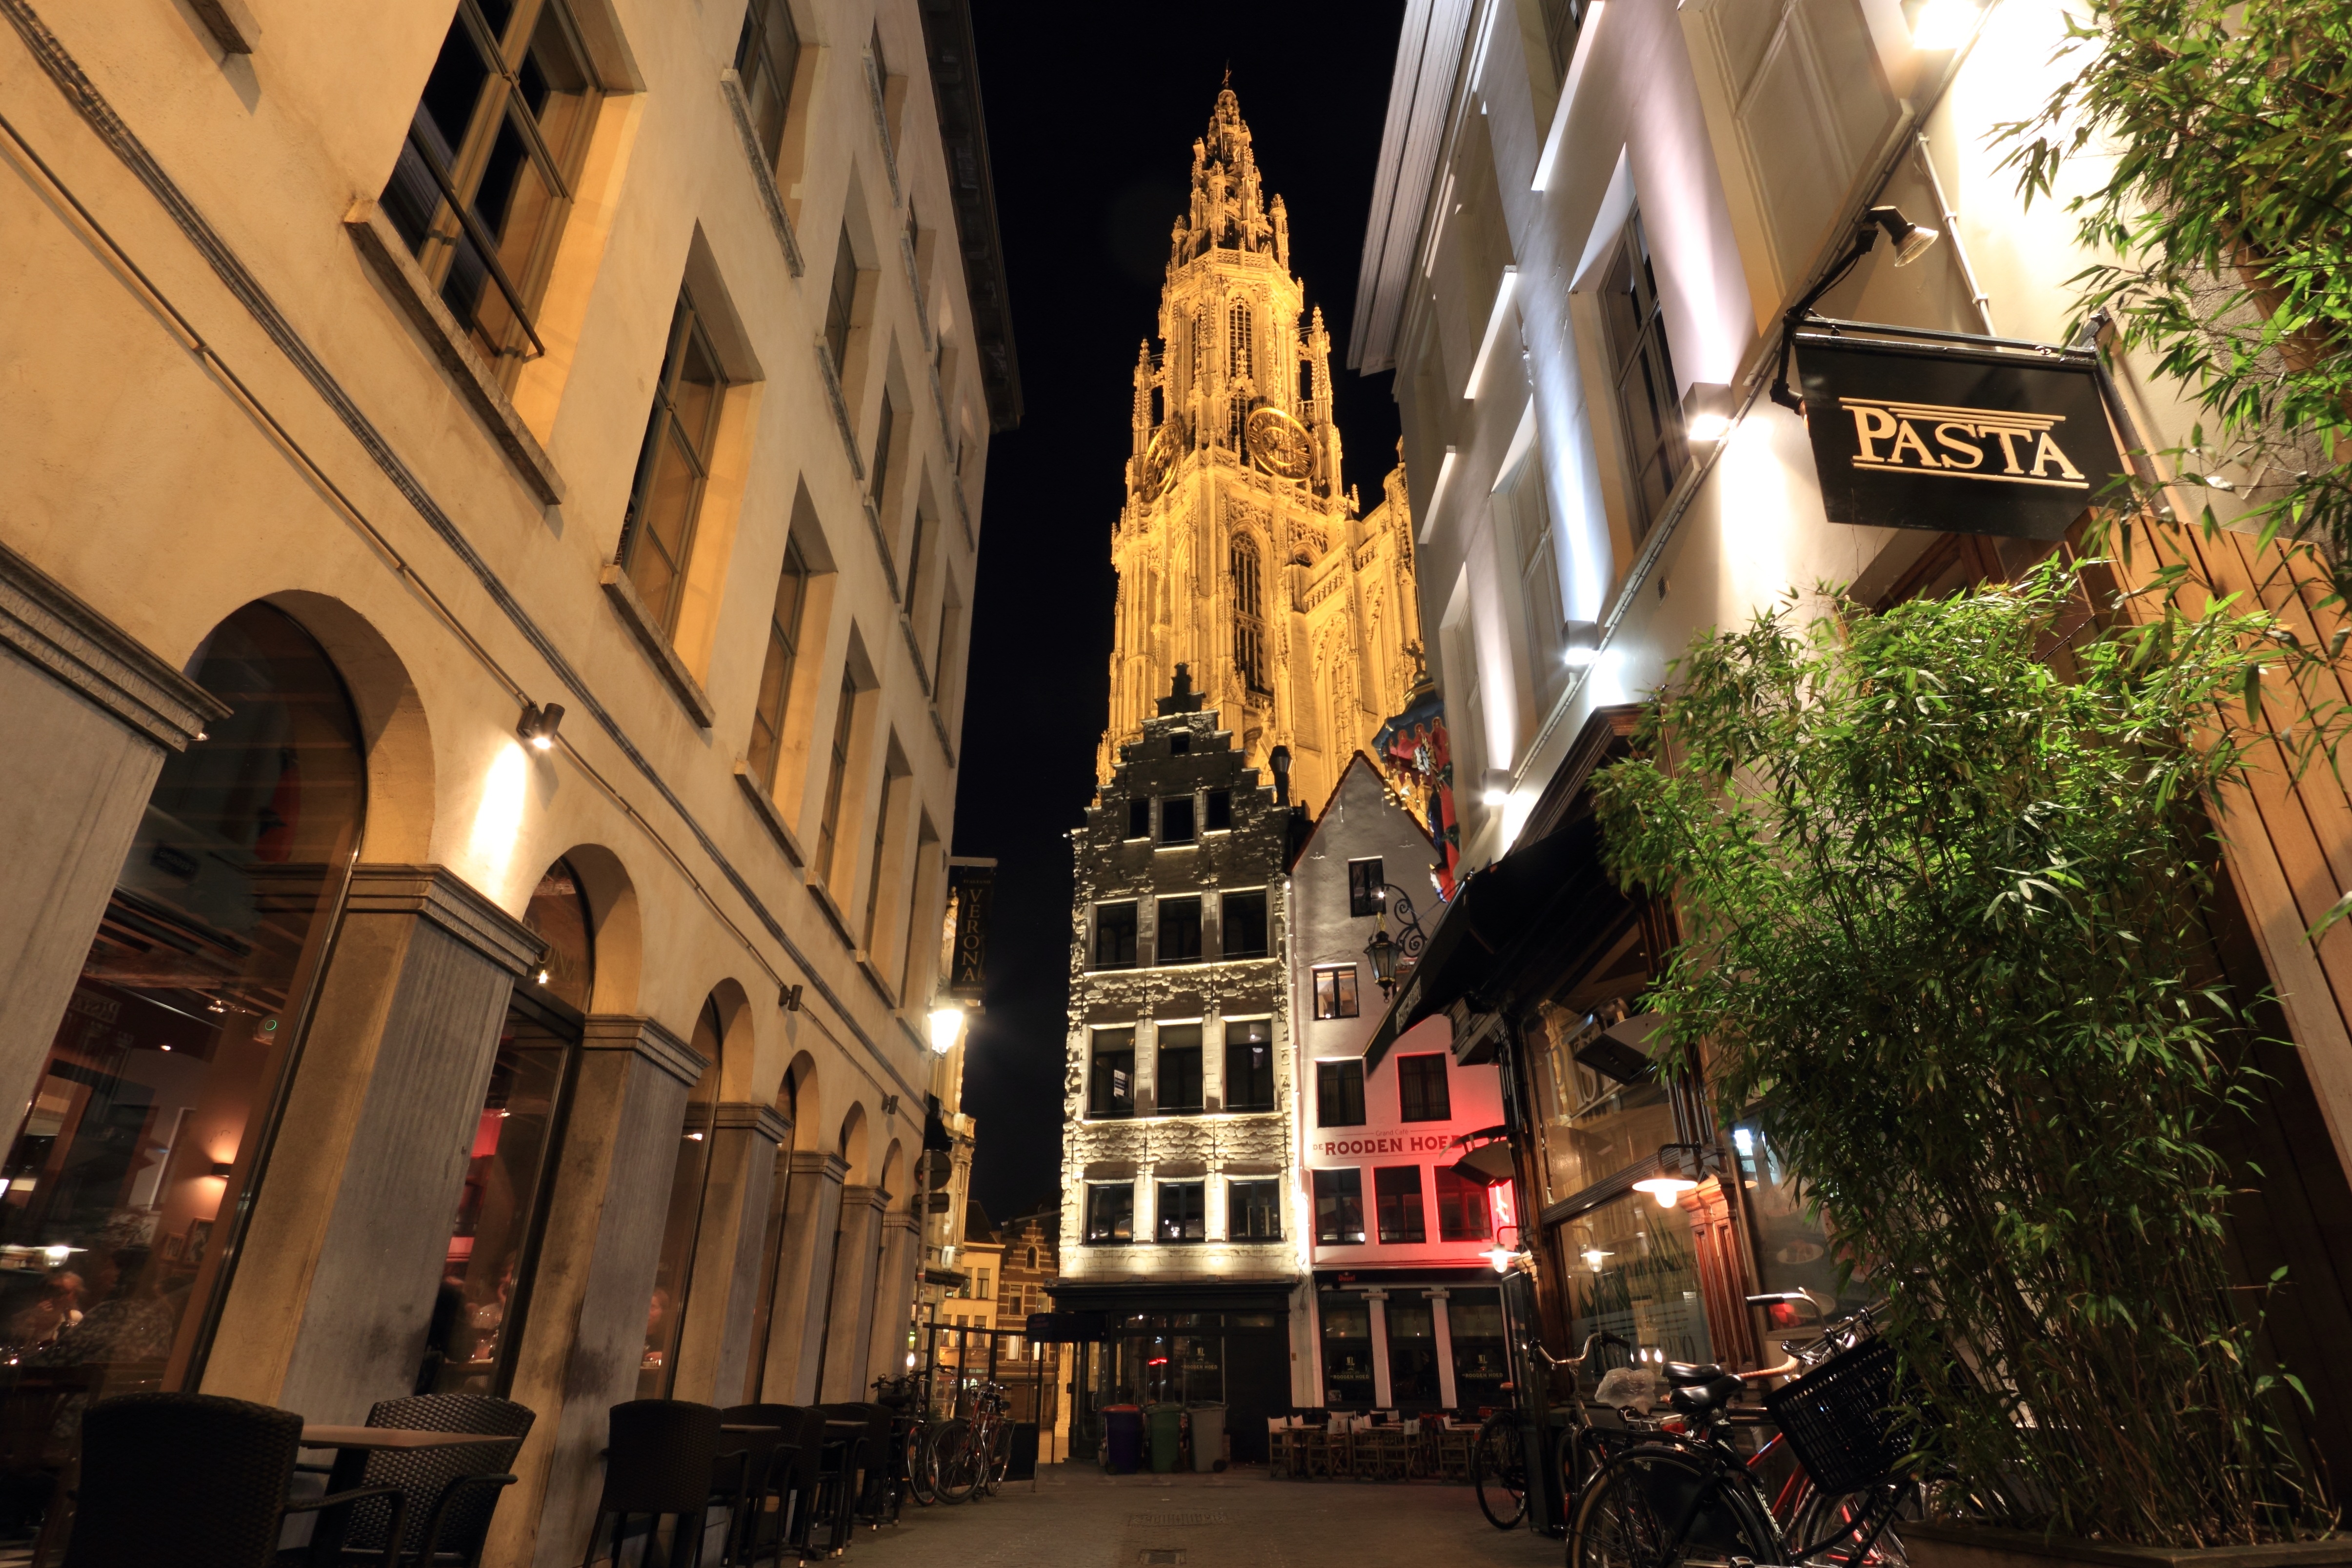
road, street, night, town, alley, downtown, evening, tower, church, cathedral, place of worship, belgium, backstreet, streetscene, antwerp